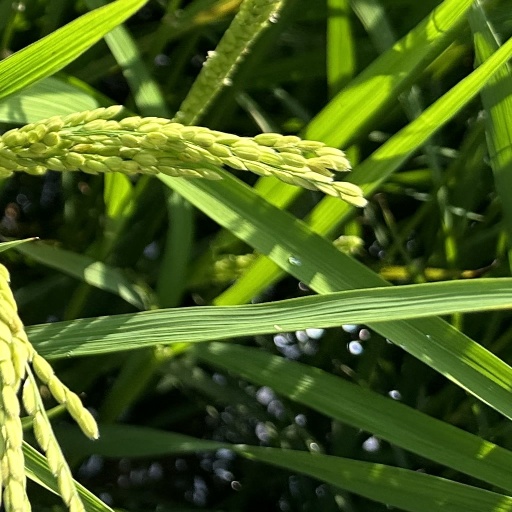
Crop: rice